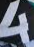
Number: 4